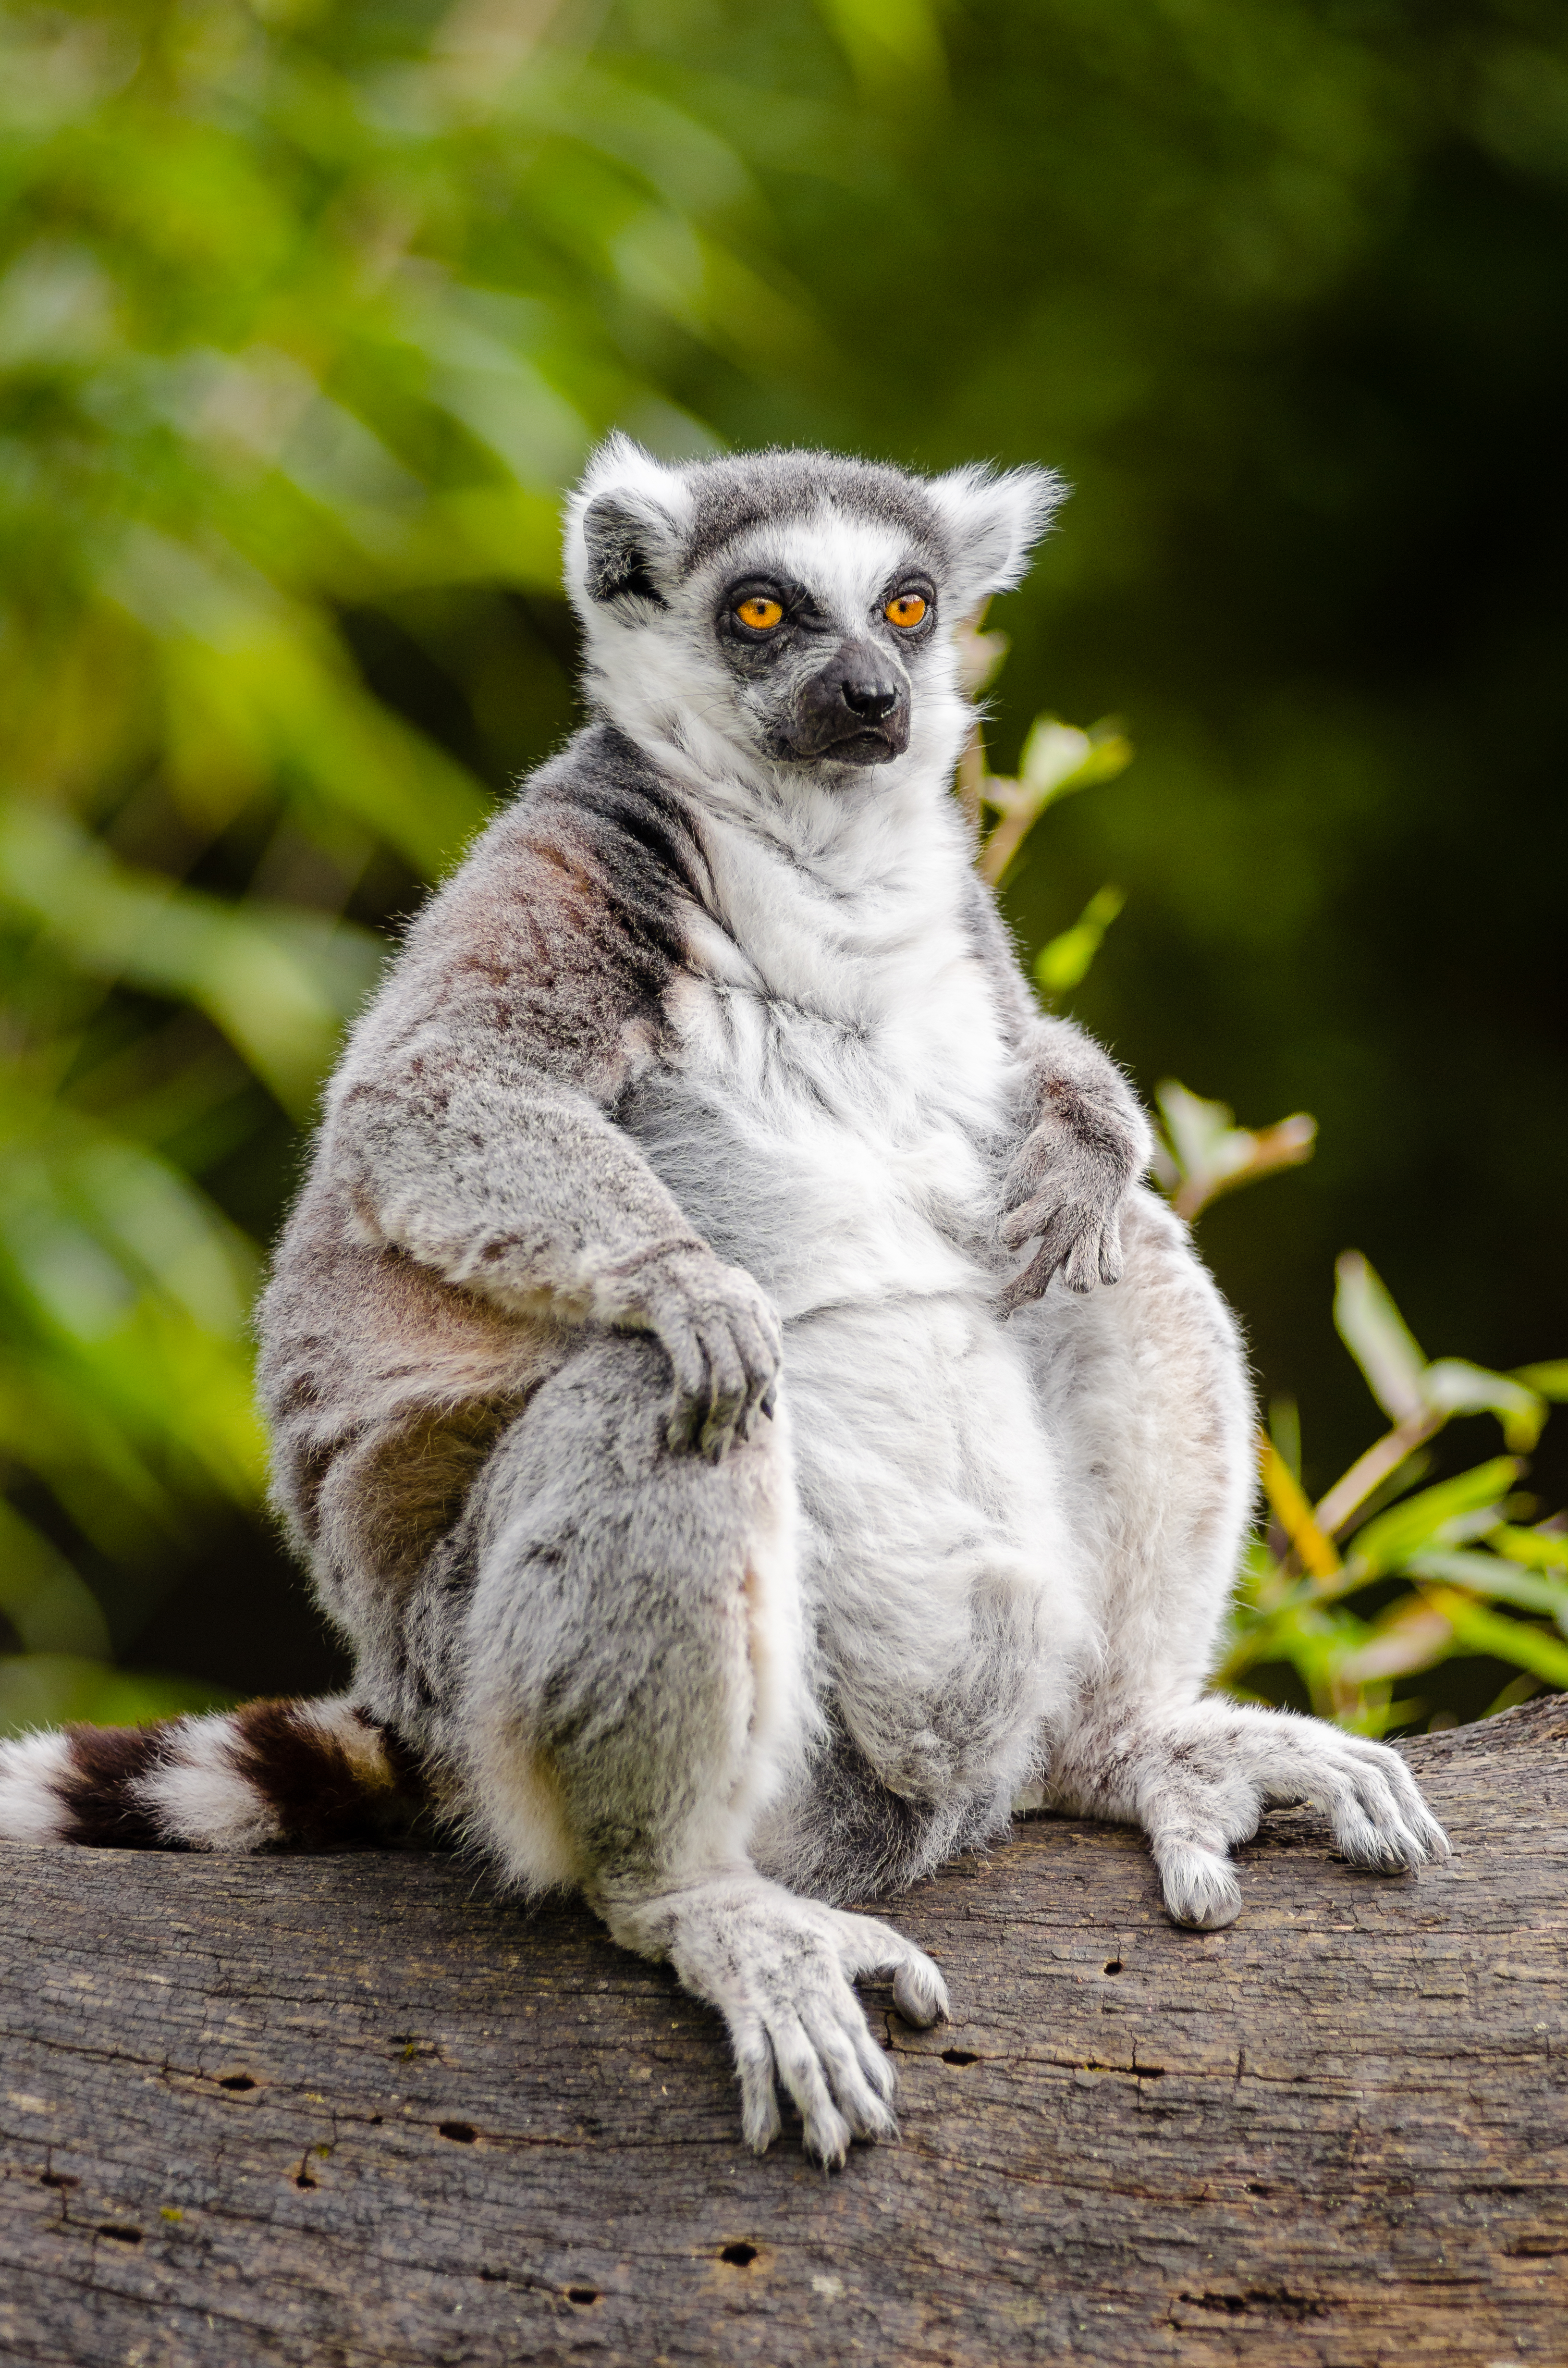
nature, wildlife, zoo, mammal, fauna, primate, vertebrate, lemur, marsupial